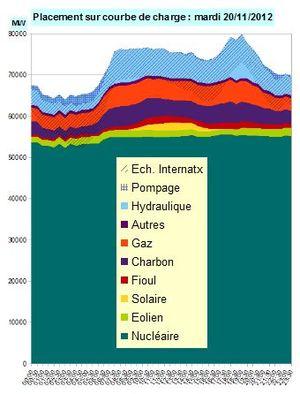
Placement des centrales sur la courbe charge en france le mardi 20 11 2012 (en hachures
L'électricité se stocke difficilement : les dispositifs de stockage existants sont peu performants et coûteux ; il est donc nécessaire d'équilibrer en permanence, en temps réel, l'offre et la demande.